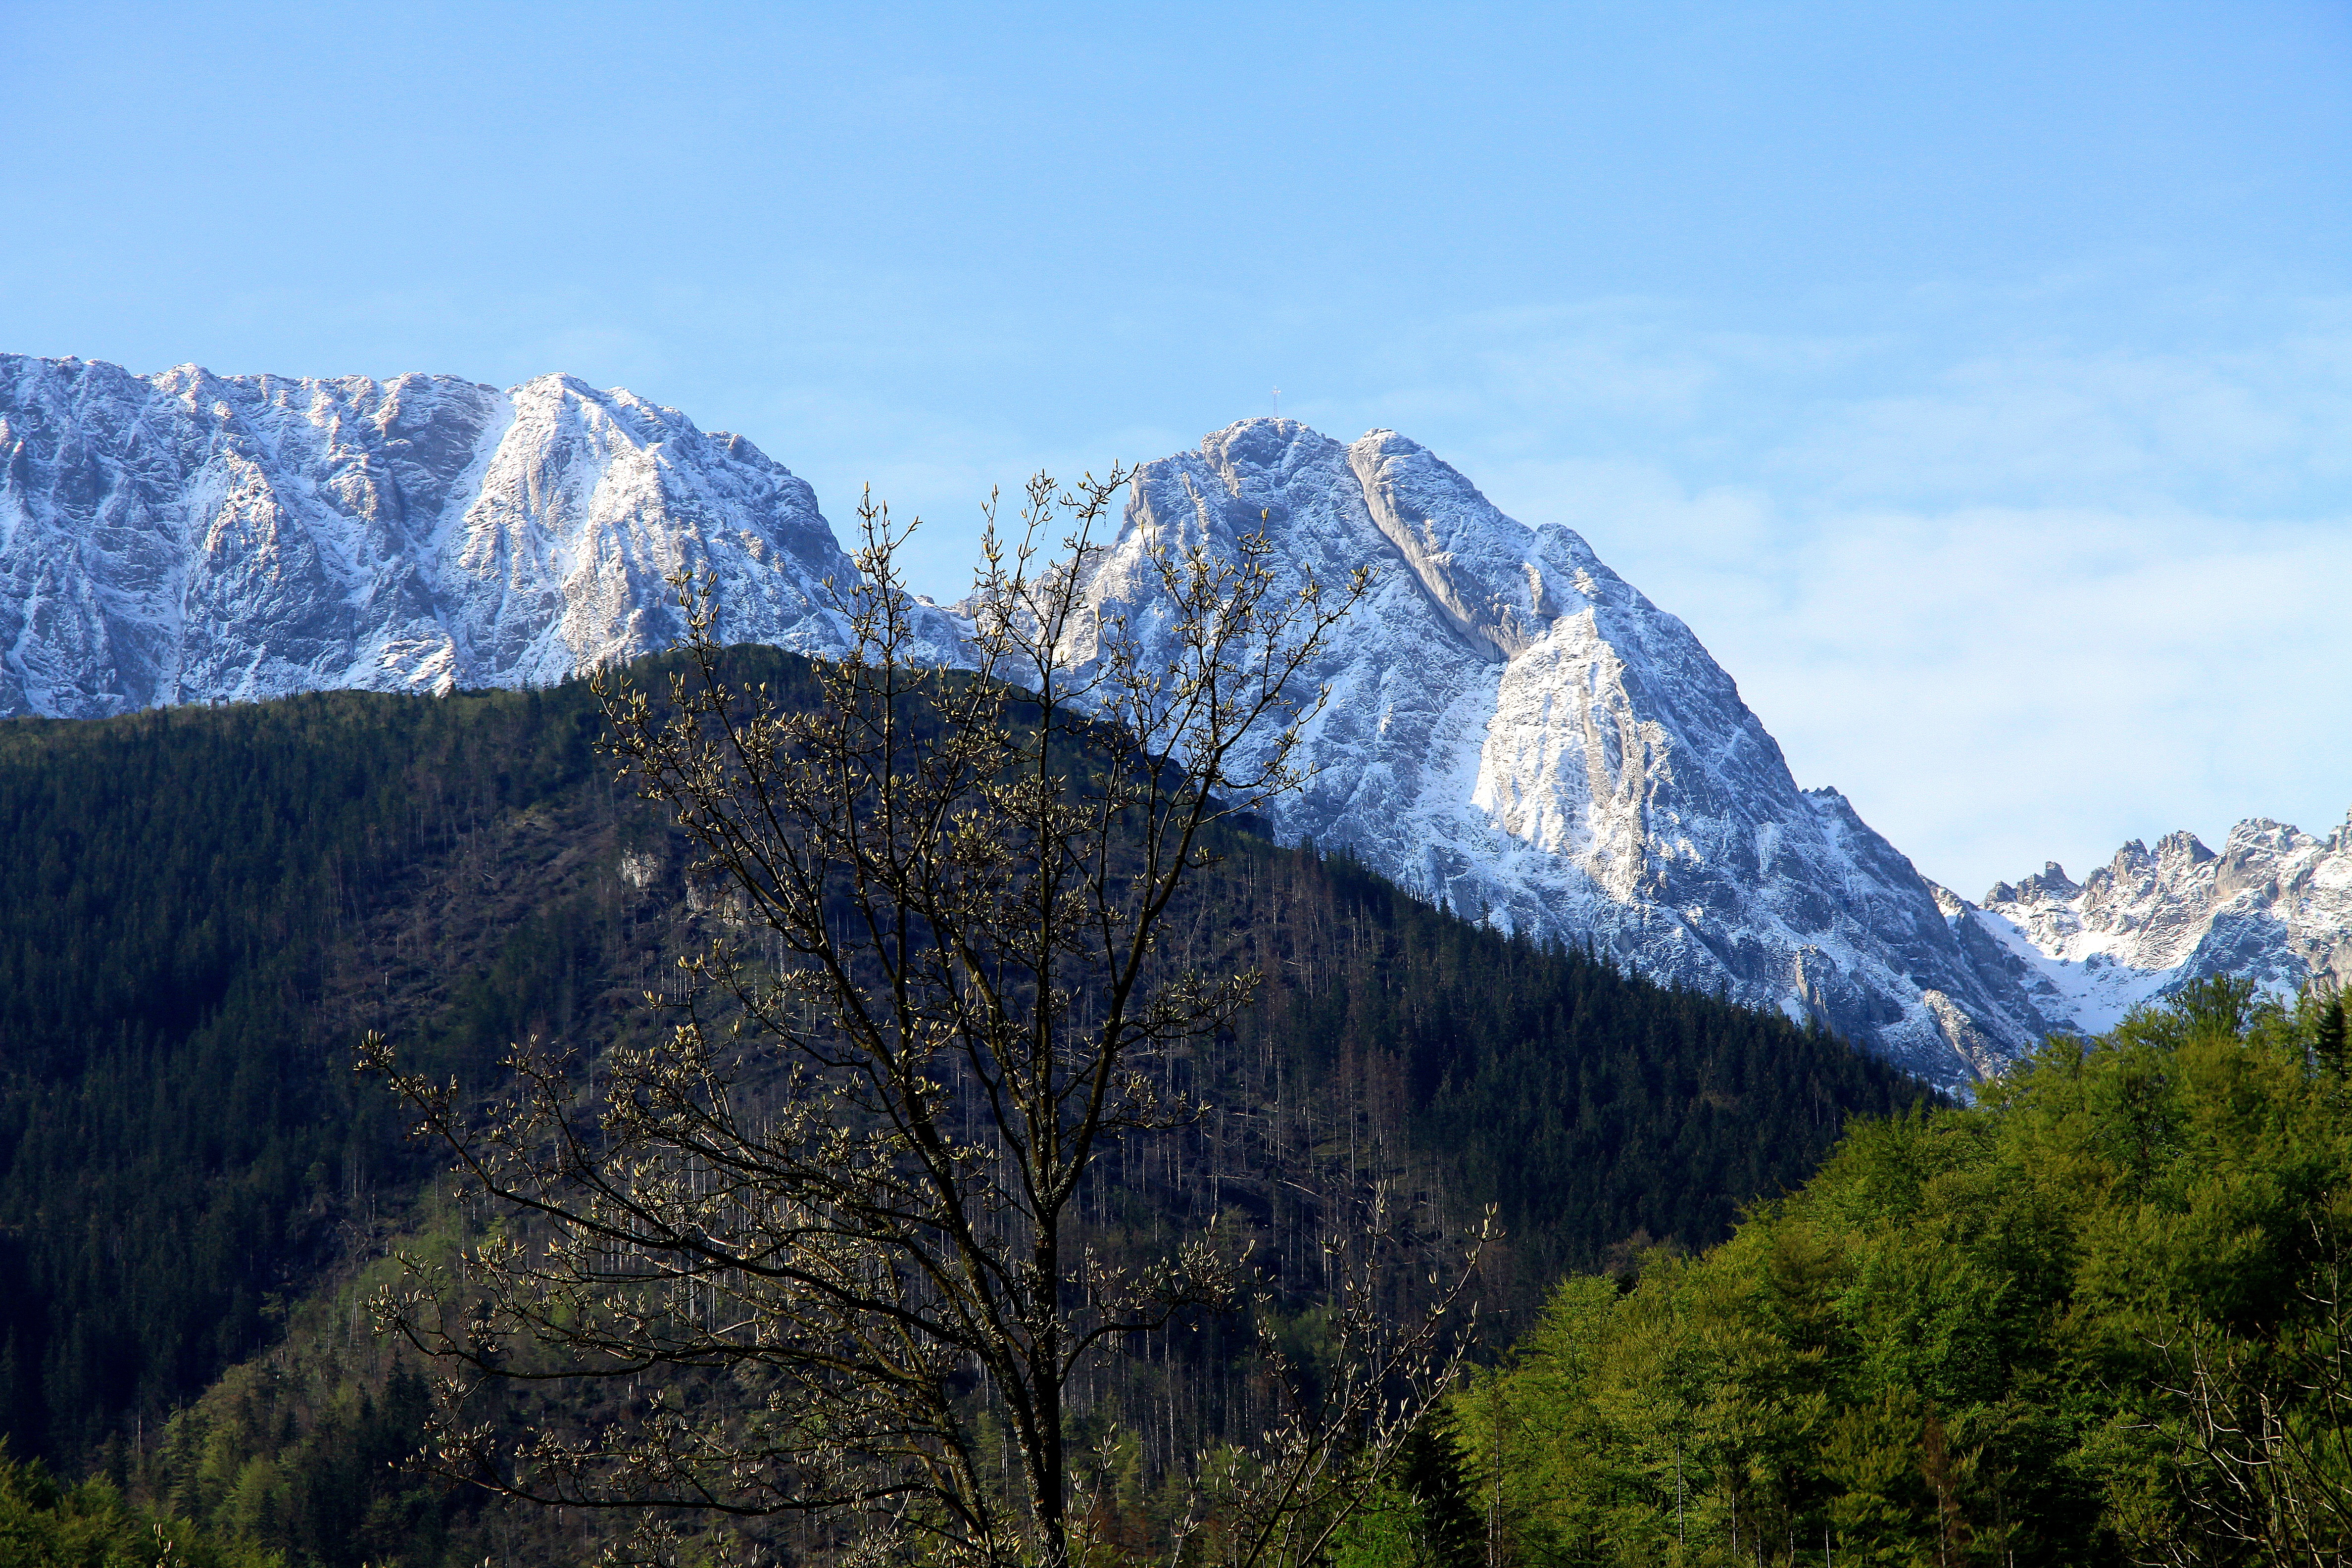
landscape, tree, nature, wilderness, walking, mountain, snow, adventure, view, mountain range, national park, ridge, summit, top view, alps, plateau, fell, cirque, tatry, buried, landform, mountain pass, giewont, geographical feature, mountainous landforms